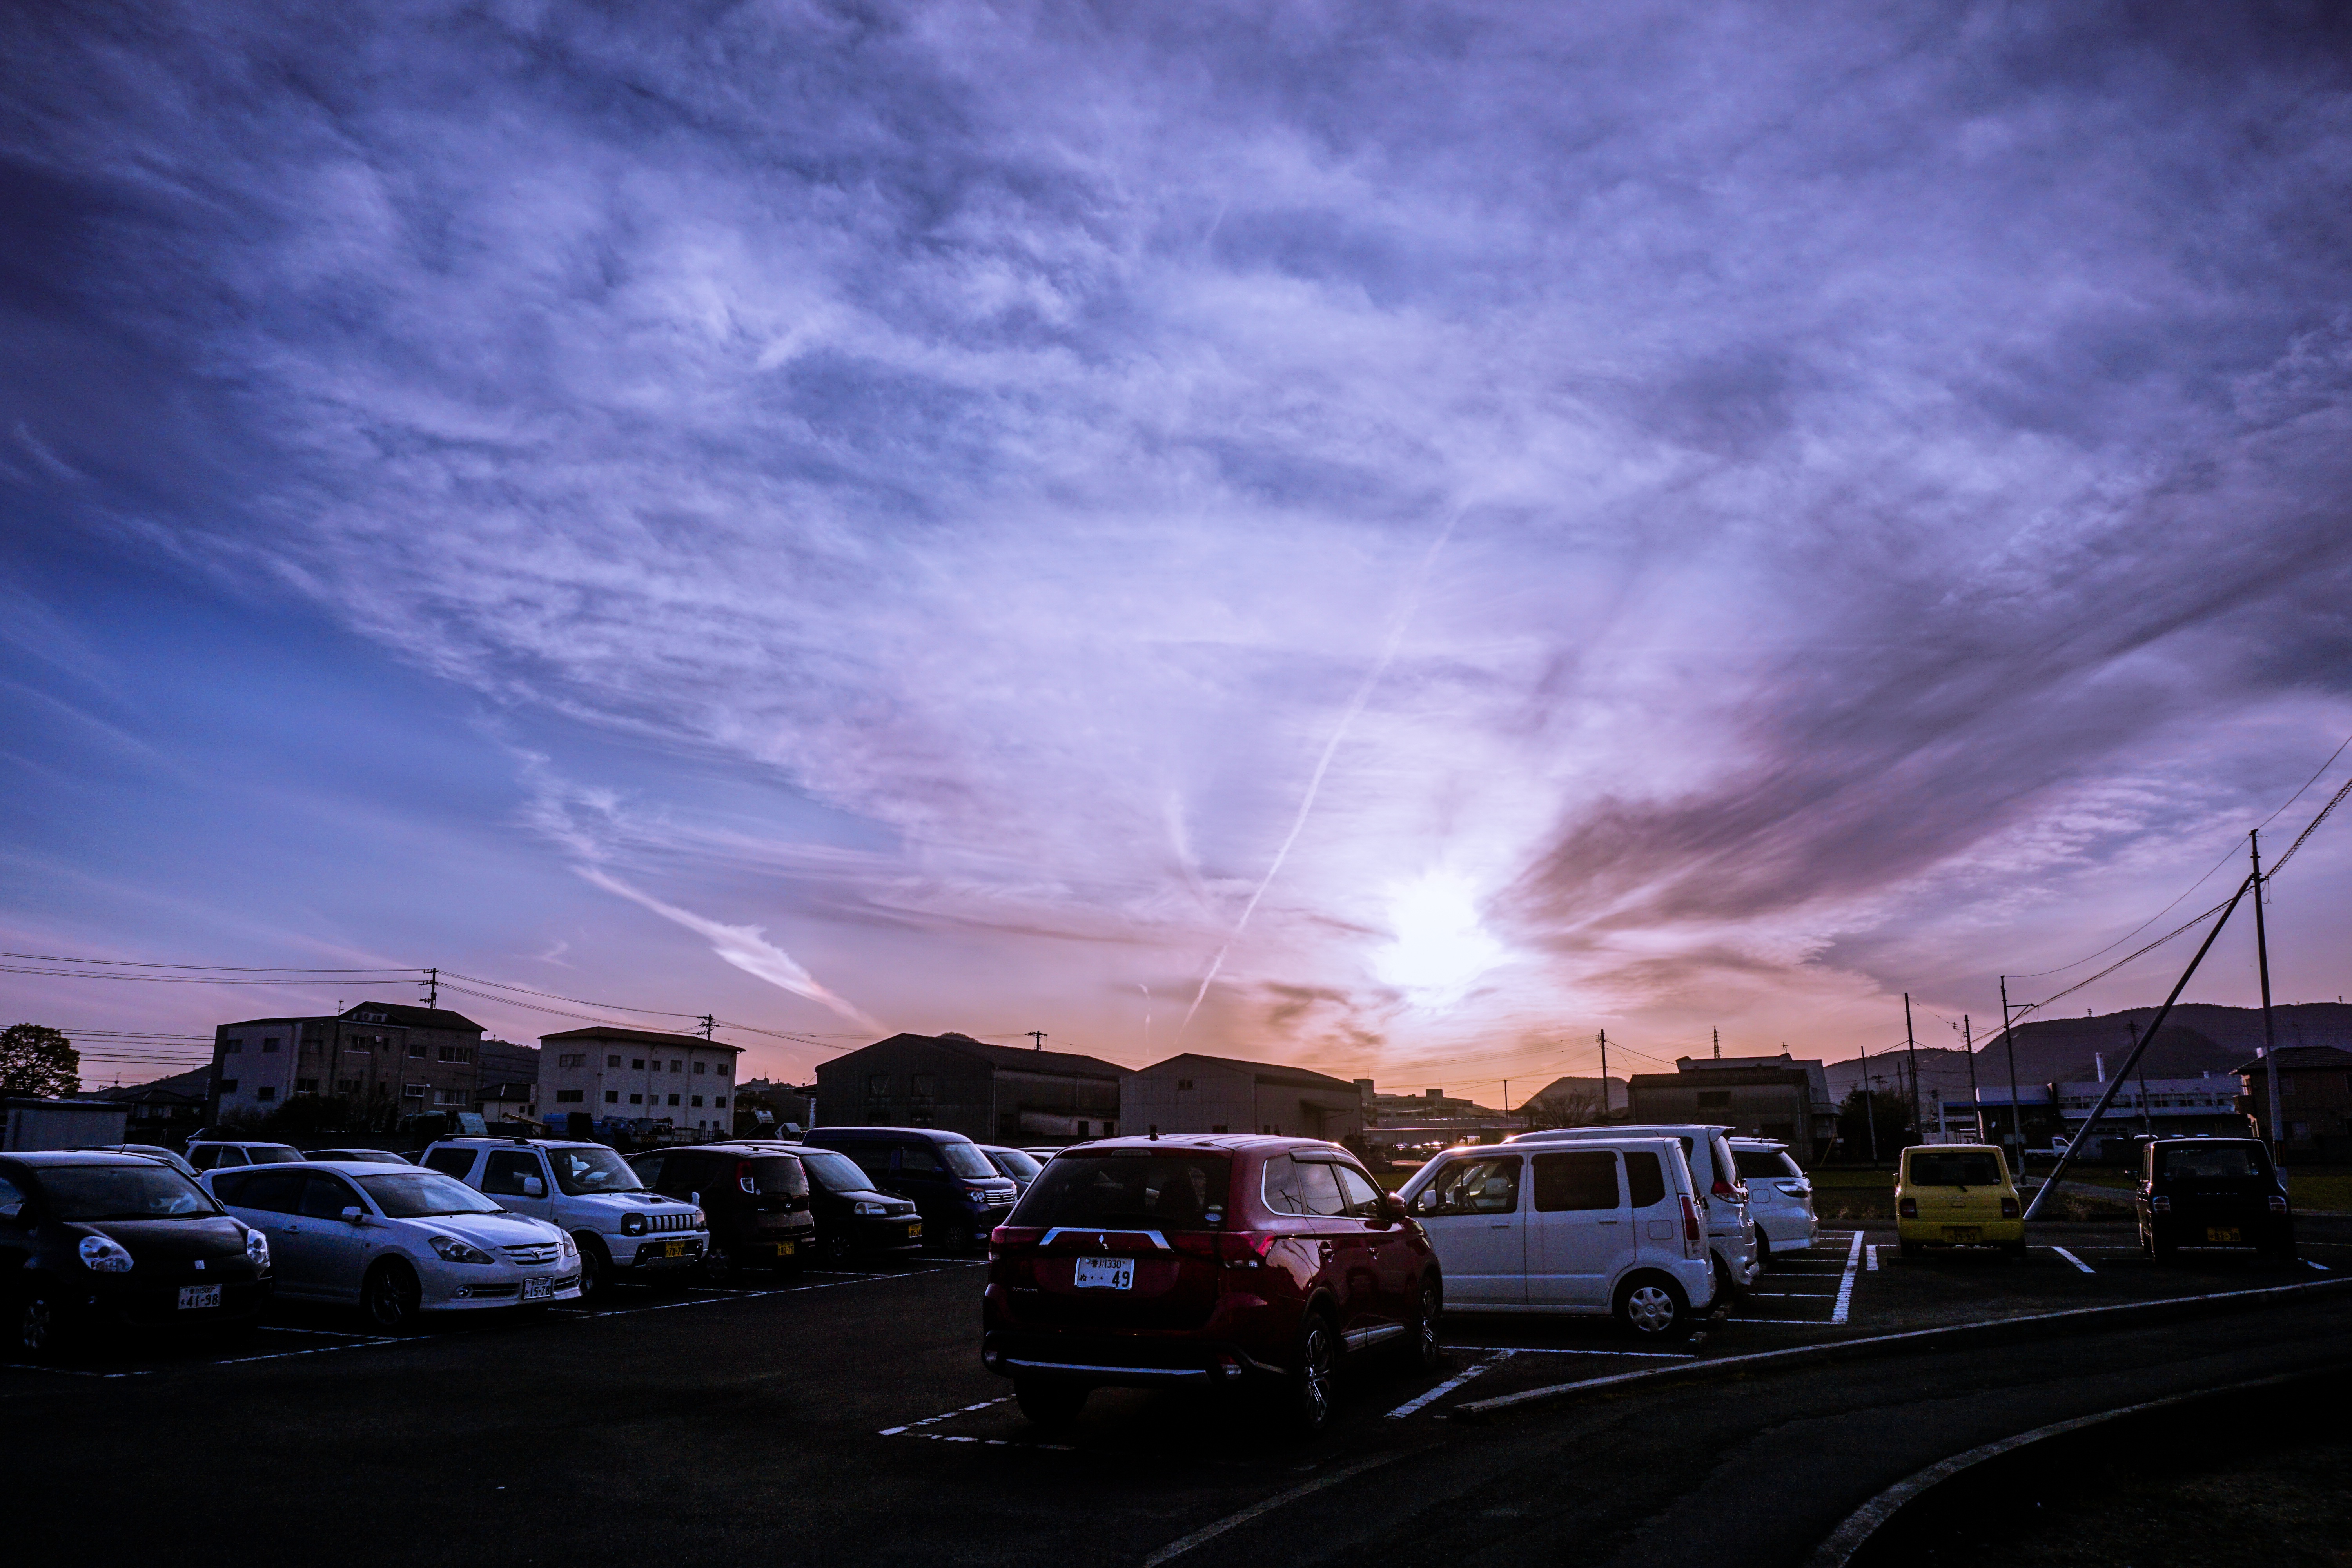
landscape, tree, horizon, cloud, sky, sunrise, sunset, car, night, sunlight, morning, dawn, atmosphere, dusk, daytime, evening, storm, cumulus, japan, afterglow, phenomenon, at dusk, meteorological phenomenon, atmosphere of earth, takamatsu